2016 Australian motorcycle Grand Prix

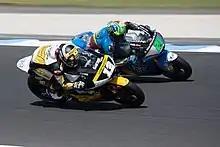
Thomas Lüthi, battling with Franco Morbidelli during the Moto2 race. Lüthi went on to win the race, with Morbidelli finishing second.

The race, scheduled to be run for 23 laps, was red-flagged after 5 laps due to accident and was later restarted for 10 laps.